Study of Health in Pomerania

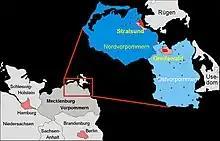
study region of the SHIP

The aims of both studies are: (i) investigation of the long-term progression of subclinical findings, their determinants and prognostic values (SHIP-2); (ii) analysis of the secular trend of subclinical and overt diseases and their determinants in a high-risk population (SHIP-TREND vs SHIP-0); and (iii) assessment of the prevalence of subclinical findings (SHIP-TREND).